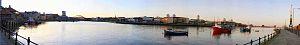
Sunderland est une ville et un port d'Angleterre situé dans la région administrative Nord-Est et dans le comté du Tyne and Wear, admise au rang de cité en 1992.